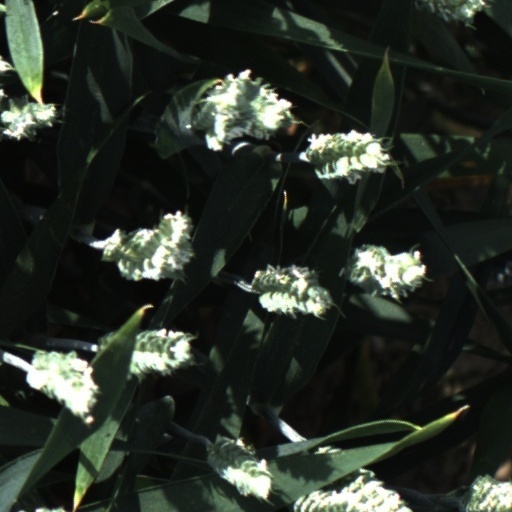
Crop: wheat